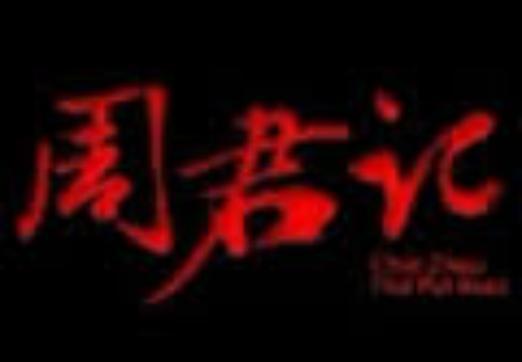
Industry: Food